Malta Postal Museum

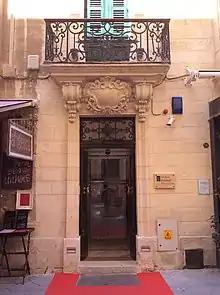
Main entrance of the museum

MaltaPost announced their intention to establish a postal museum in September 2010. The Malta Environment and Planning Authority (MEPA) approved the conversion of a townhouse at no. 135, Archbishop Street, Valletta, to accommodate the proposed museum in 2012. In 2014, the Postal Heritage Trust donated a Royal Mail van, a pillar box, a wall box and some postal uniforms to MaltaPost in order to exhibit them at the museum.